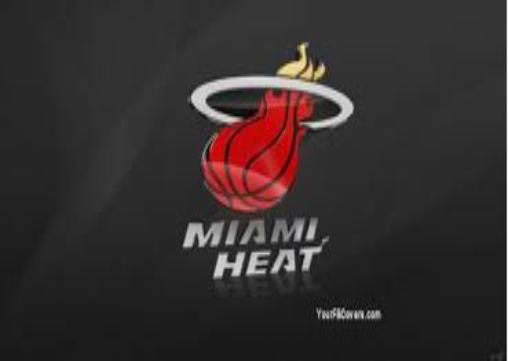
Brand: Heat-2
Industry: Clothes